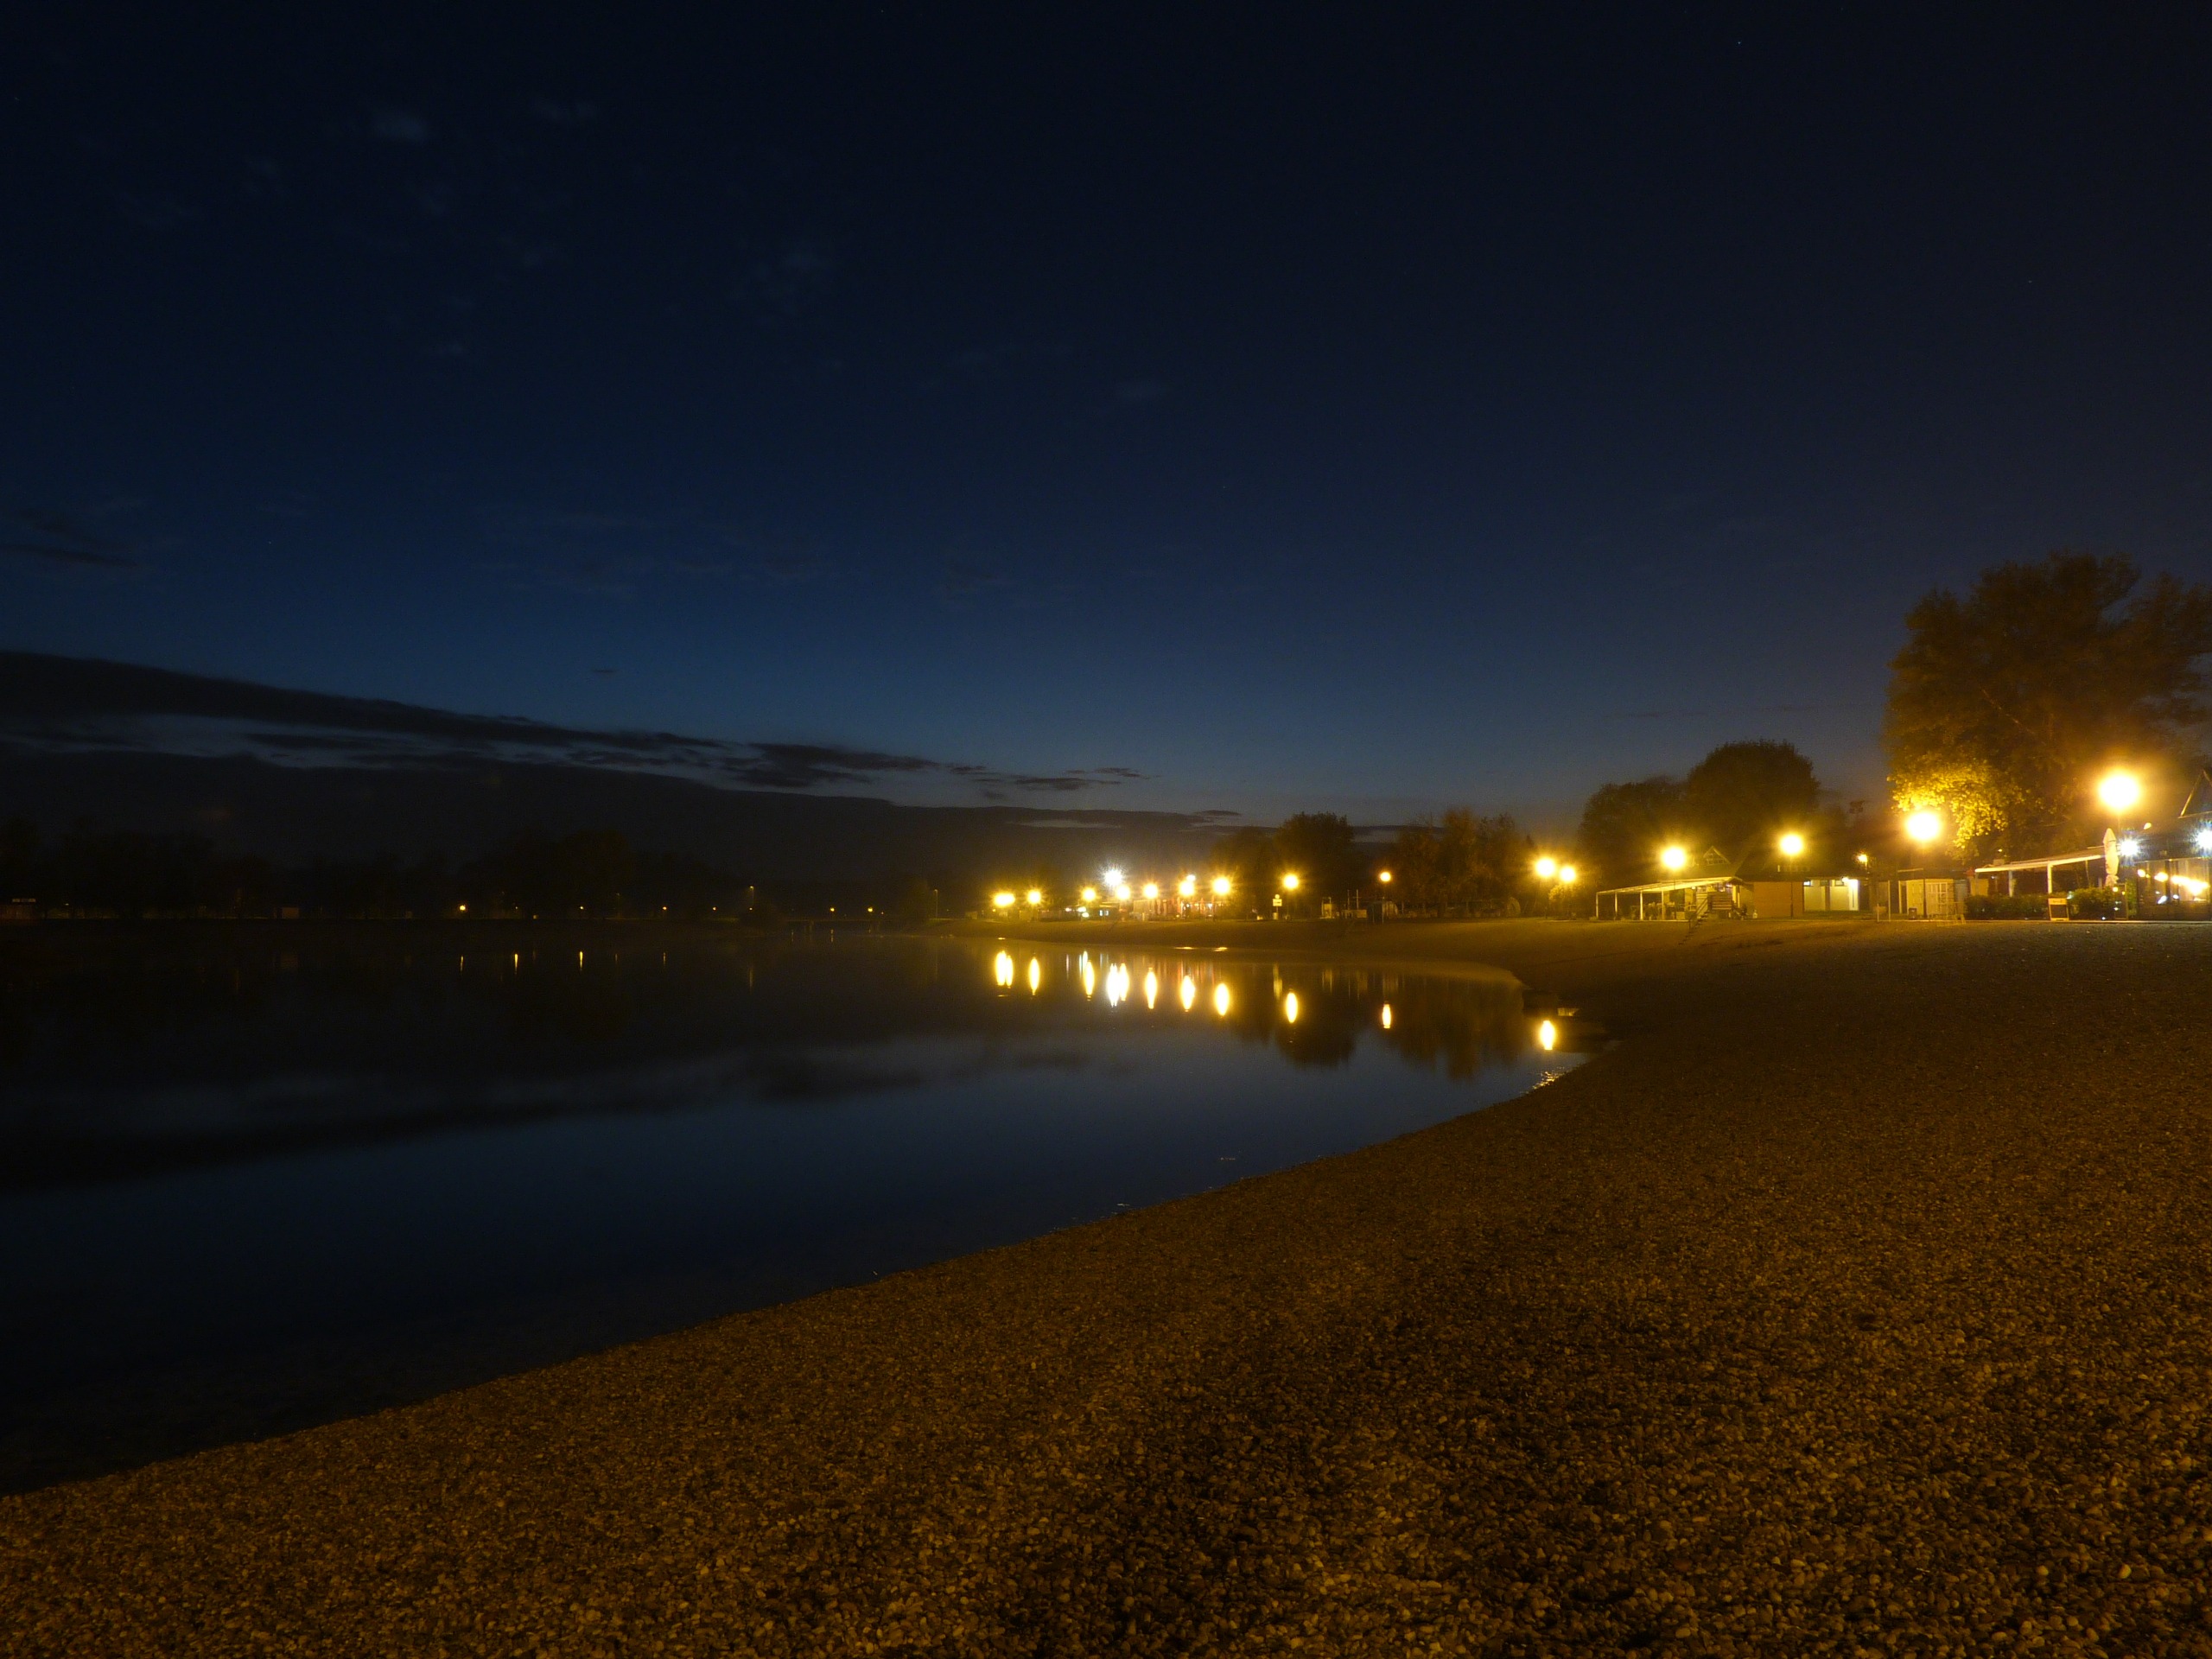
beach, sea, coast, water, sand, horizon, light, sky, sunrise, sunset, night, sunlight, morning, shore, lake, dawn, atmosphere, foggy, dark, dusk, evening, reflection, tranquil, scenic, peaceful, seascape, calm, darkness, lights, astronomical object, atmospheric phenomenon